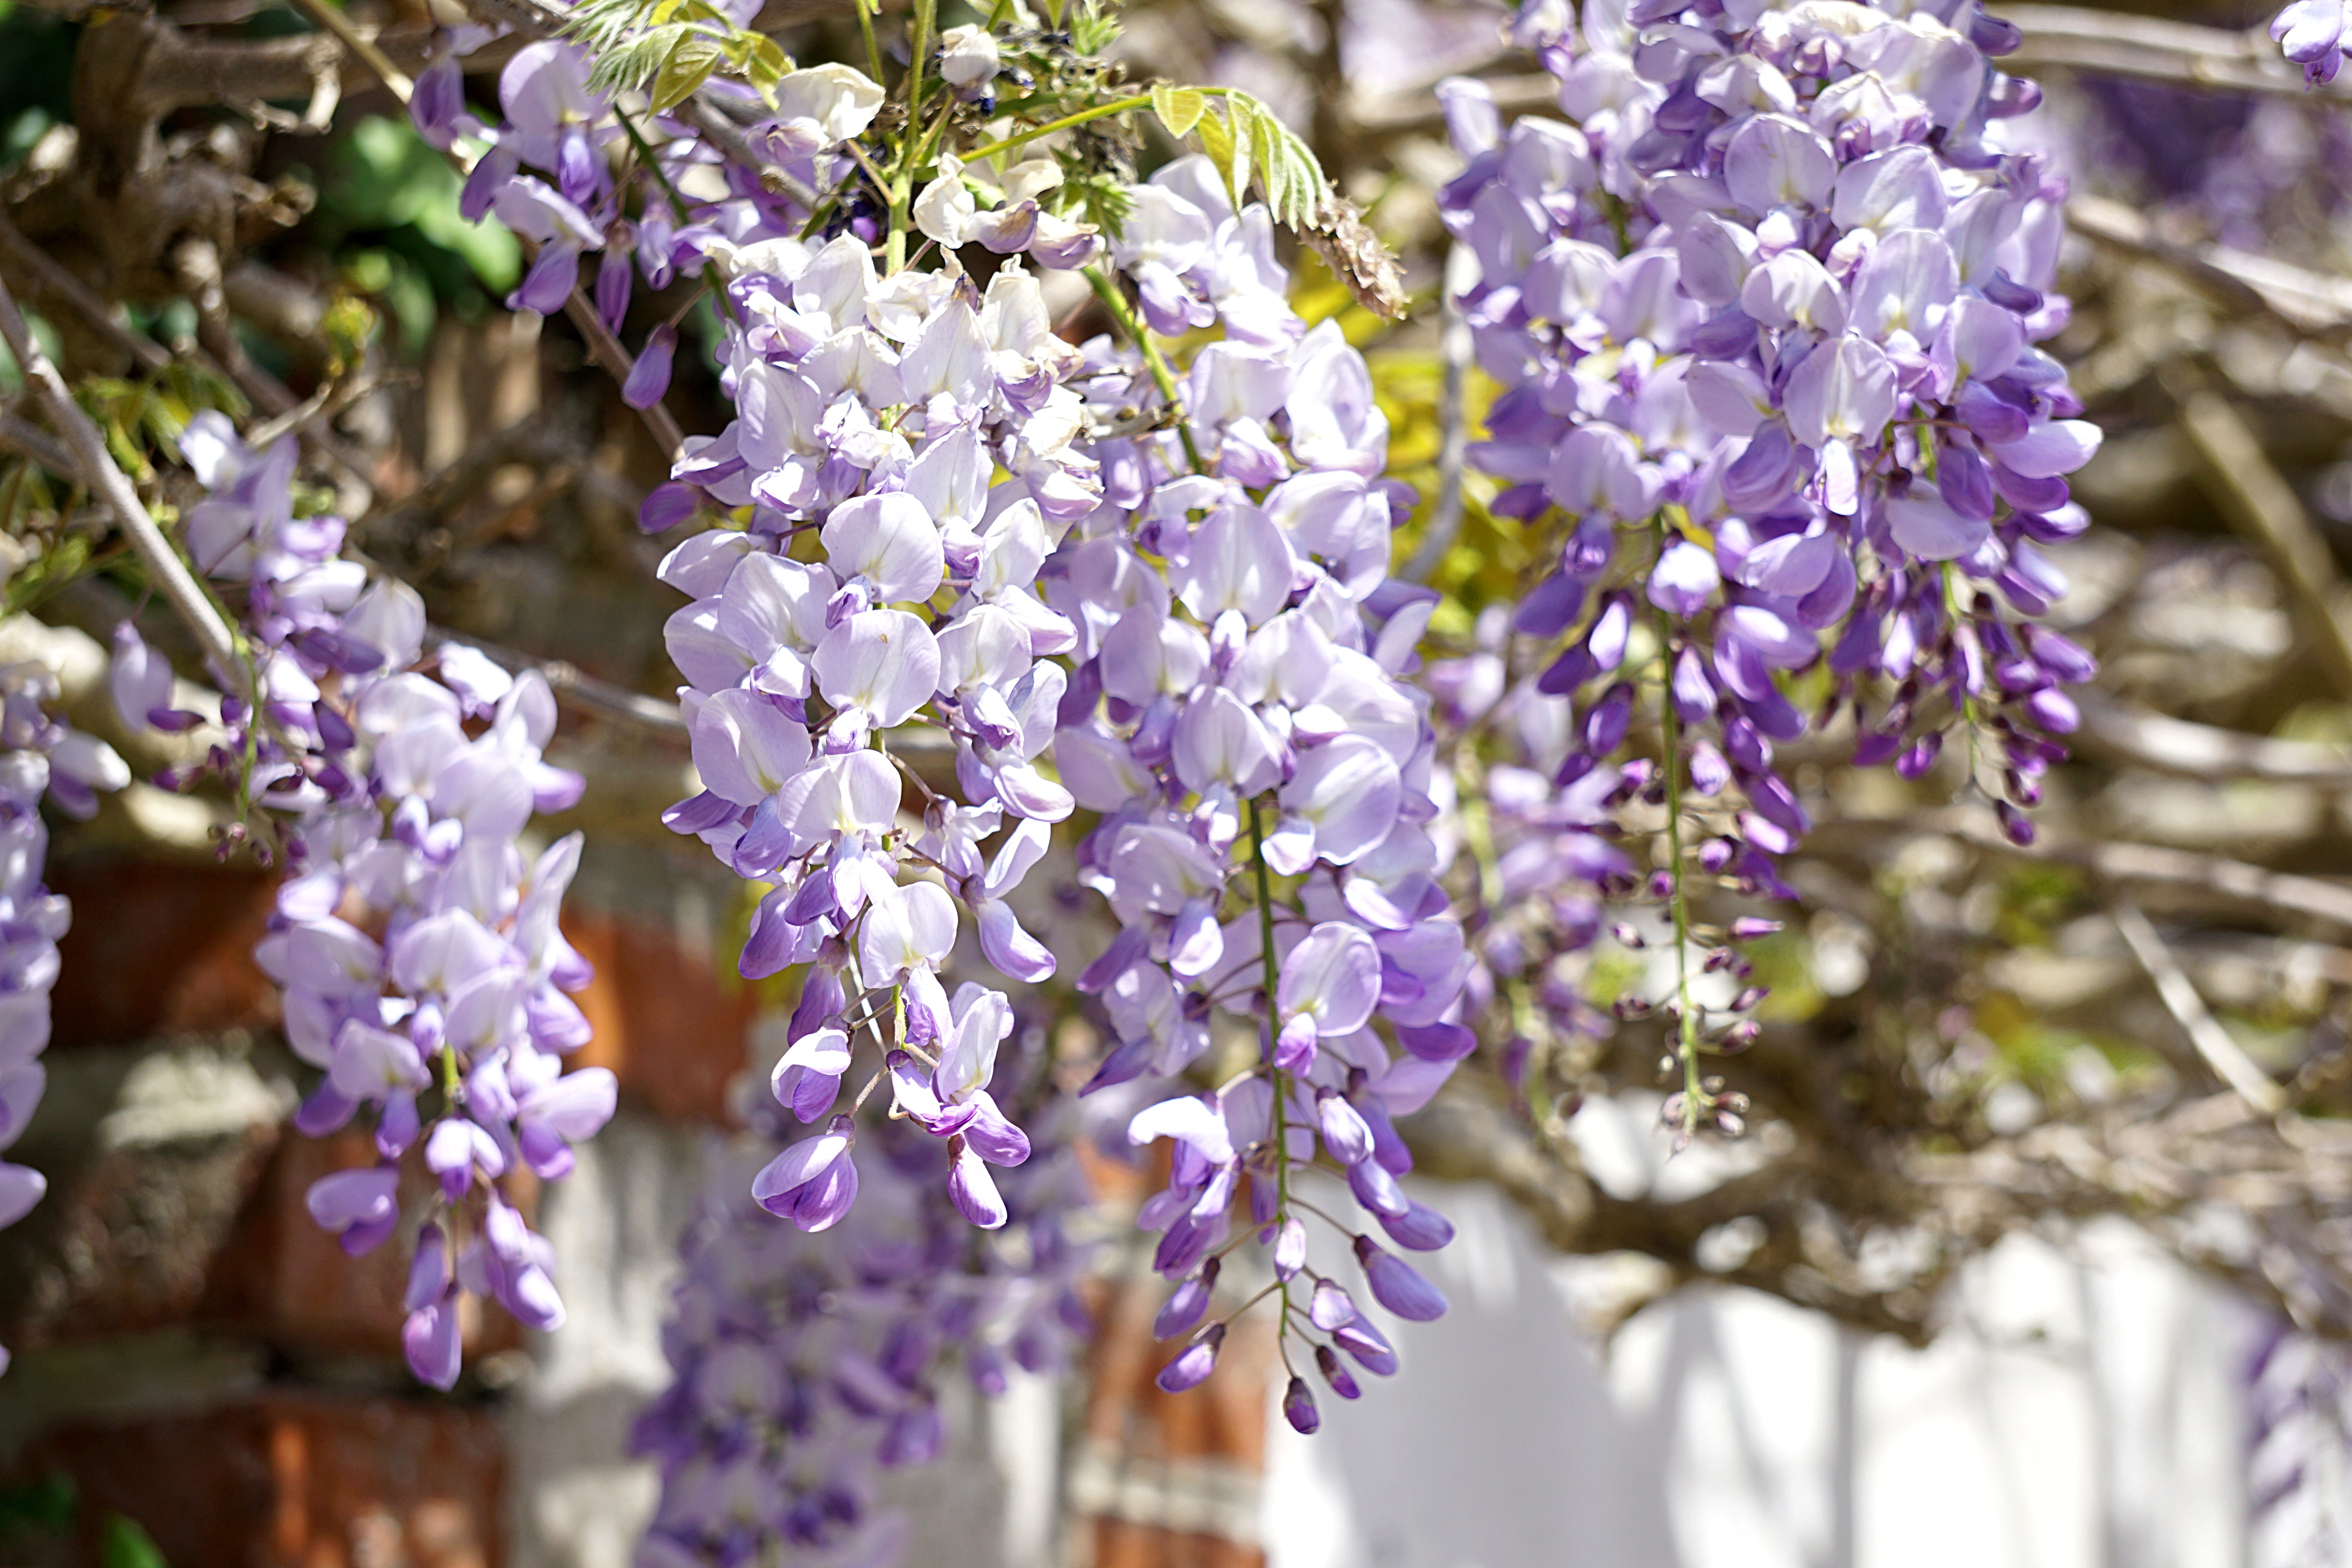
branch, blossom, plant, flower, purple, spring, botany, blue, garden, flora, wildflower, flowers, lilac, flowering, wisteria, flowering plant, land plant, english lavender